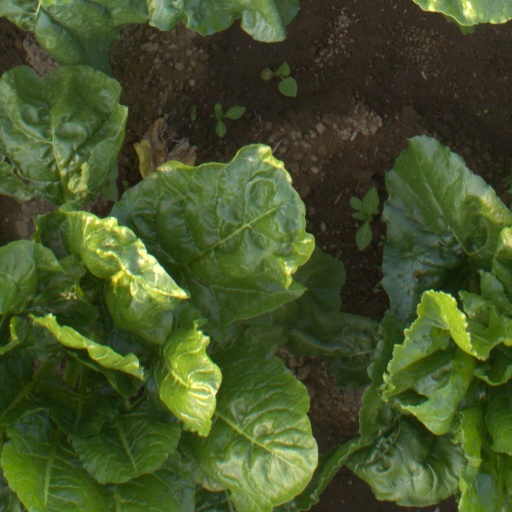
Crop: sugar beet